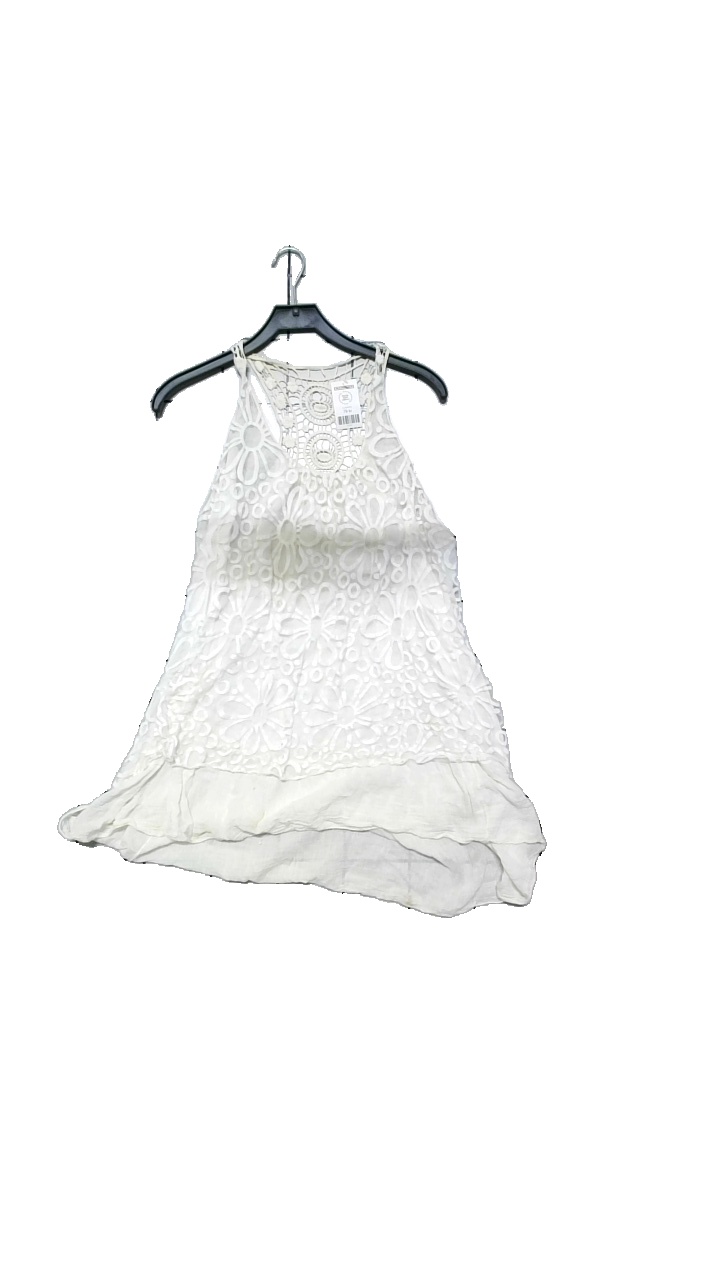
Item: Dress (Ladies)
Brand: Missing
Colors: White
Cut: Regular, Loose
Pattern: Lace
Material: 95% cotton, 5% elastane
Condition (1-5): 3
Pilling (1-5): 5
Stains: Major
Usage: Reuse
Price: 50-100